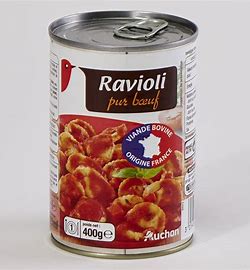
Label: metal